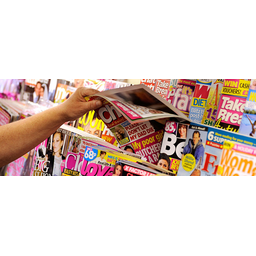
Label: paper